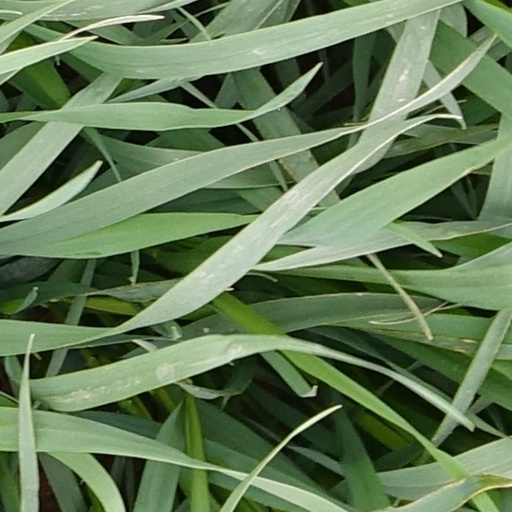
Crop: wheat